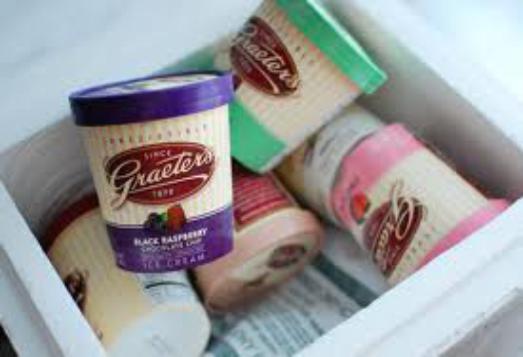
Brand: Graeter's
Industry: Food